Azerbaijani language

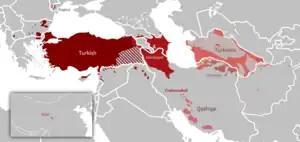
Turkish, Azerbaijani, and Turkmen are Oghuz languages

Speakers of Turkish and Azerbaijani can, to an extent, communicate with each other as both languages have substantial similarity. However, it is easier for many Azerbaijani speakers to understand Turkish than it is for Turkish speakers to understand Azerbaijani. Turkish soap operas are very popular with Azeris in both Iran and Azerbaijan. Reza Shah Pahlavi of Iran (who spoke South Azerbaijani) met with Mustafa Kemal Atatürk of Turkey (who spoke Turkish) in 1934; the two were filmed speaking their respective languages to each other and communicated effectively.